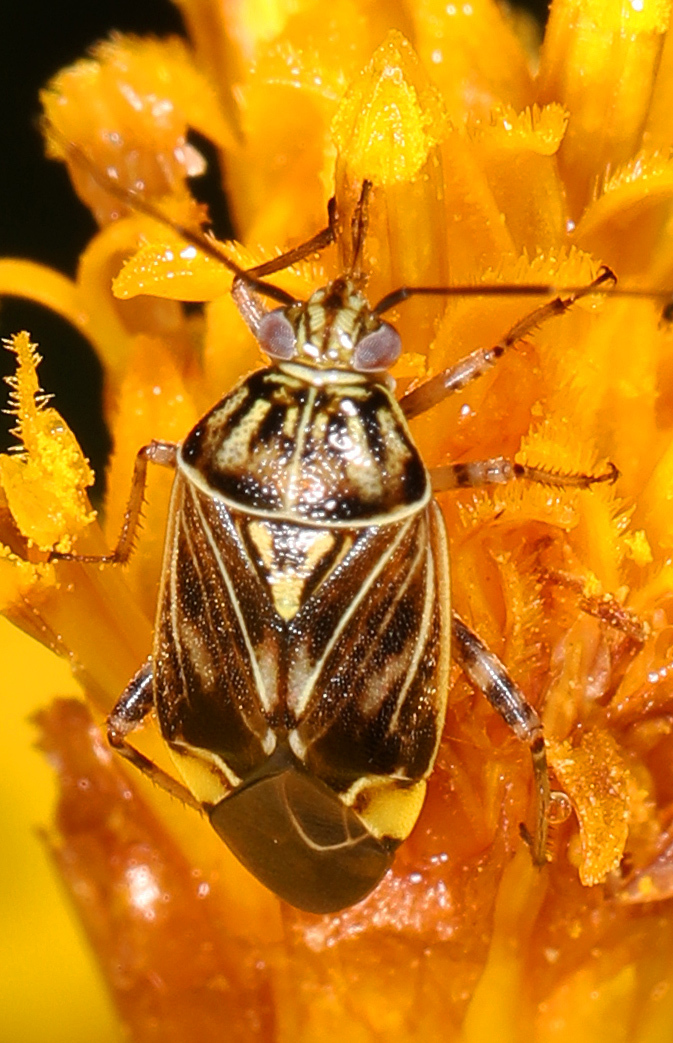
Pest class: lygus_bug